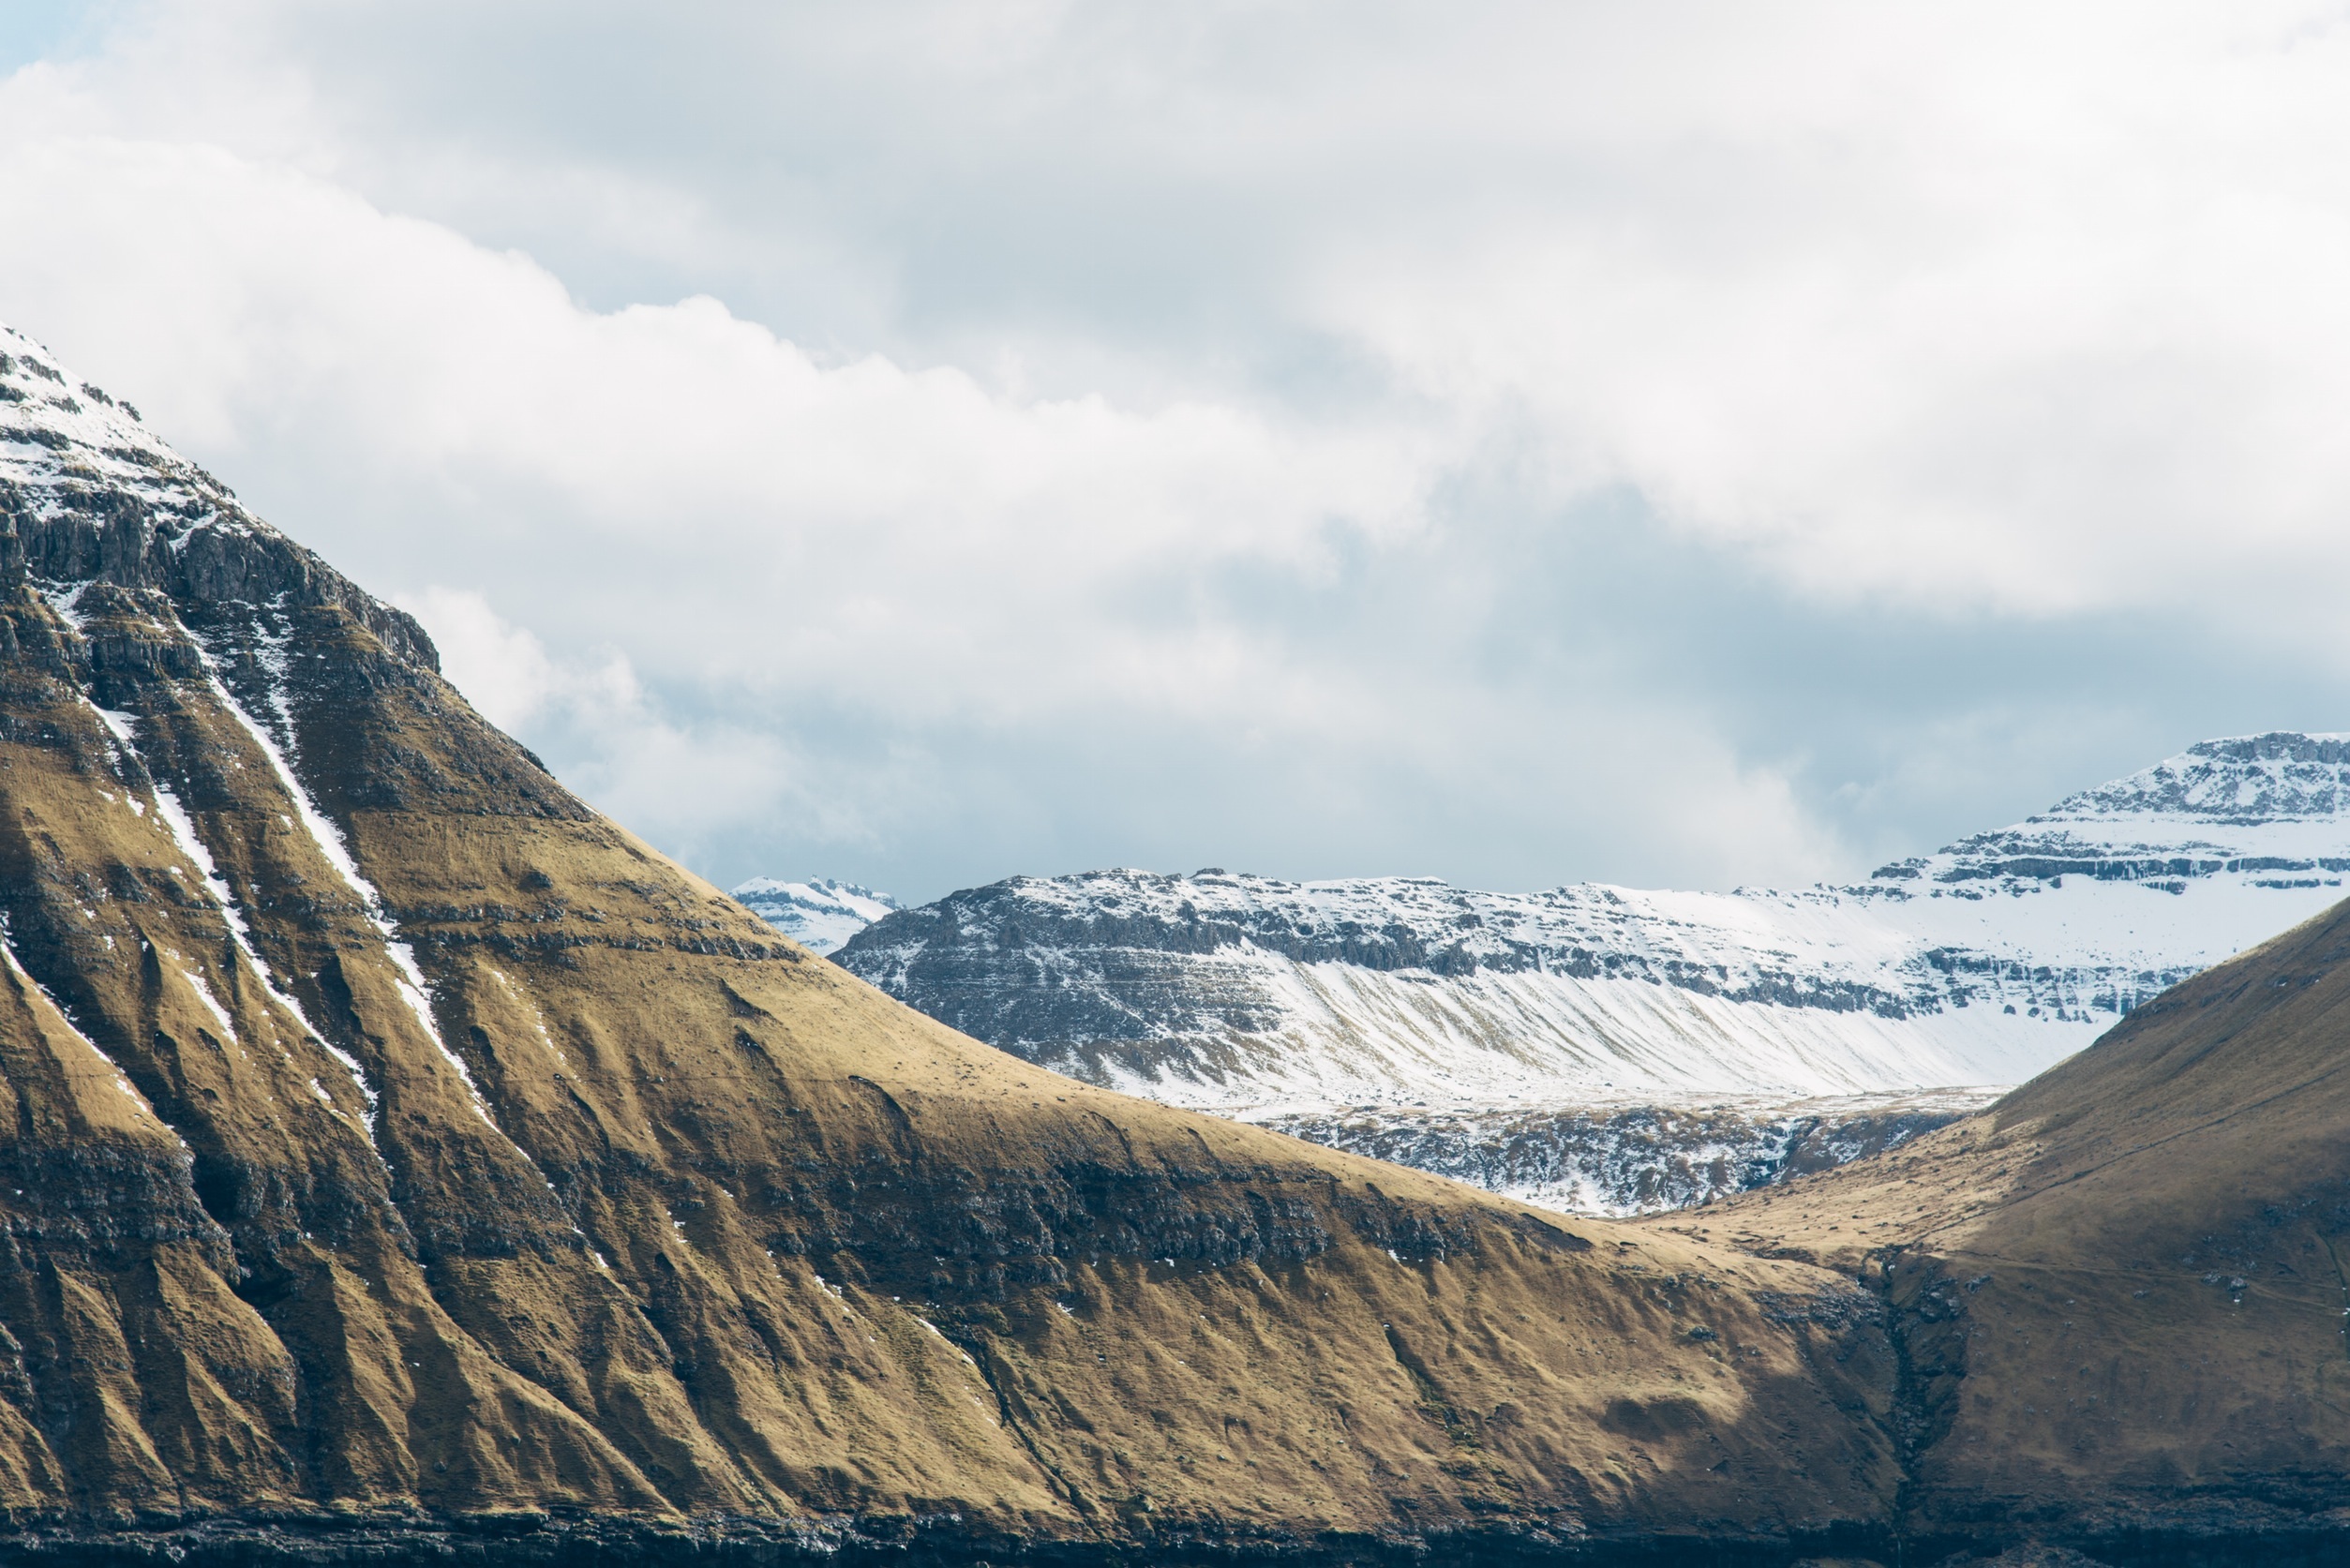
landscape, nature, mountain, snow, winter, cloud, sky, cloudy, hill, mountain range, ice, glacier, weather, fjord, arctic, terrain, hills, clouds, mountains, badlands, valleys, plateau, fell, loch, moraine, landform, arctic ocean, geographical feature, mountainous landforms, glacial landform